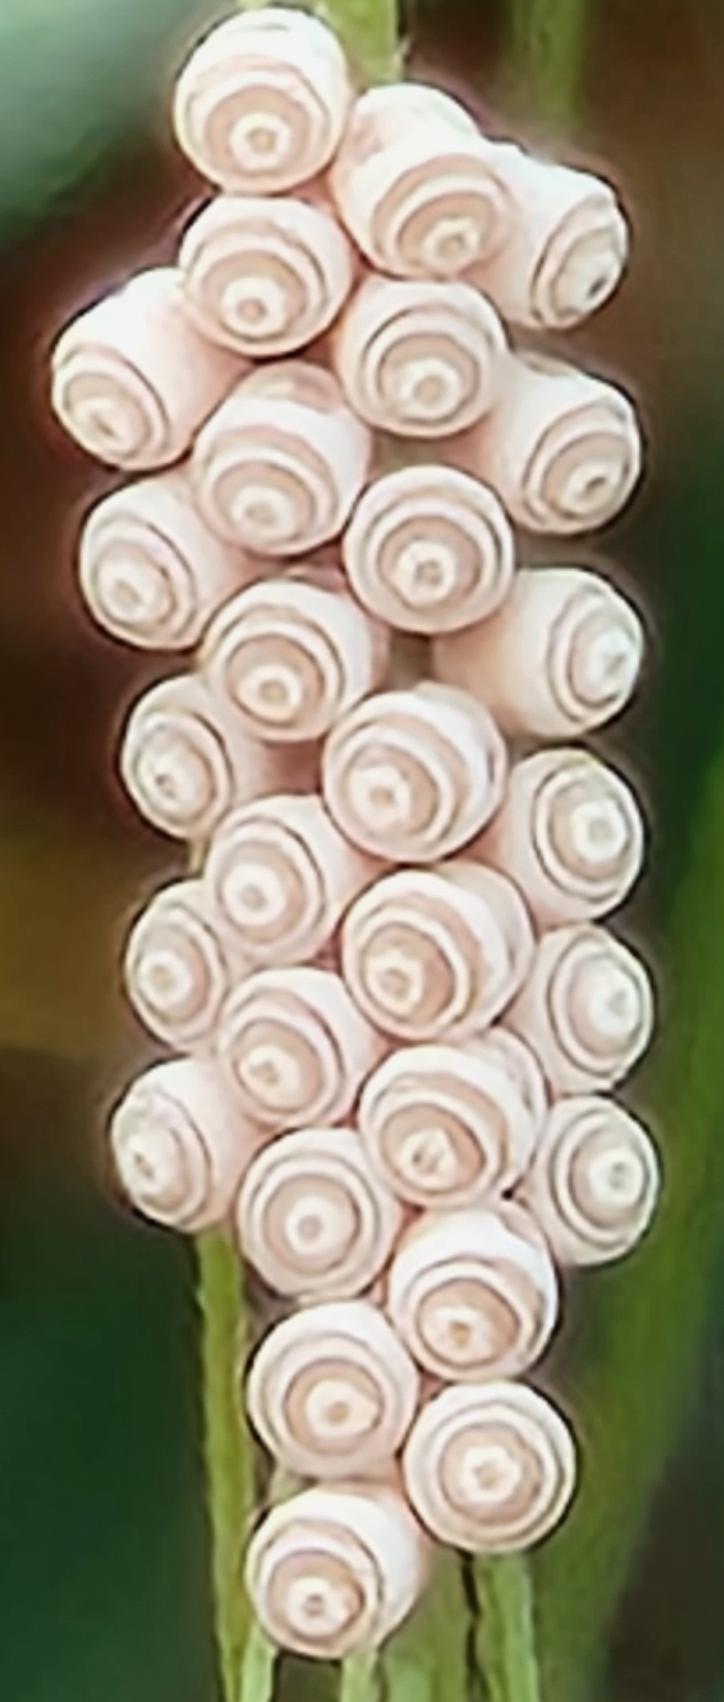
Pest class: stink_bug